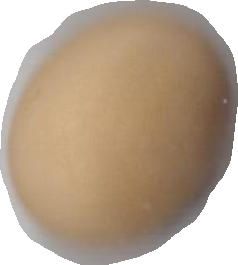
Variety: Anjasmoro